Evan Rowland Jones

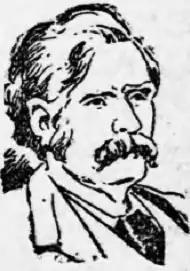
Jones in 1895

Major Evan Rowland Jones (30 September 1840 – 16 January 1920) was a soldier, American consul in Newcastle and Cardiff and latterly a Welsh Liberal politician who served as MP for Carmarthen Boroughs from 1892 until 1895.